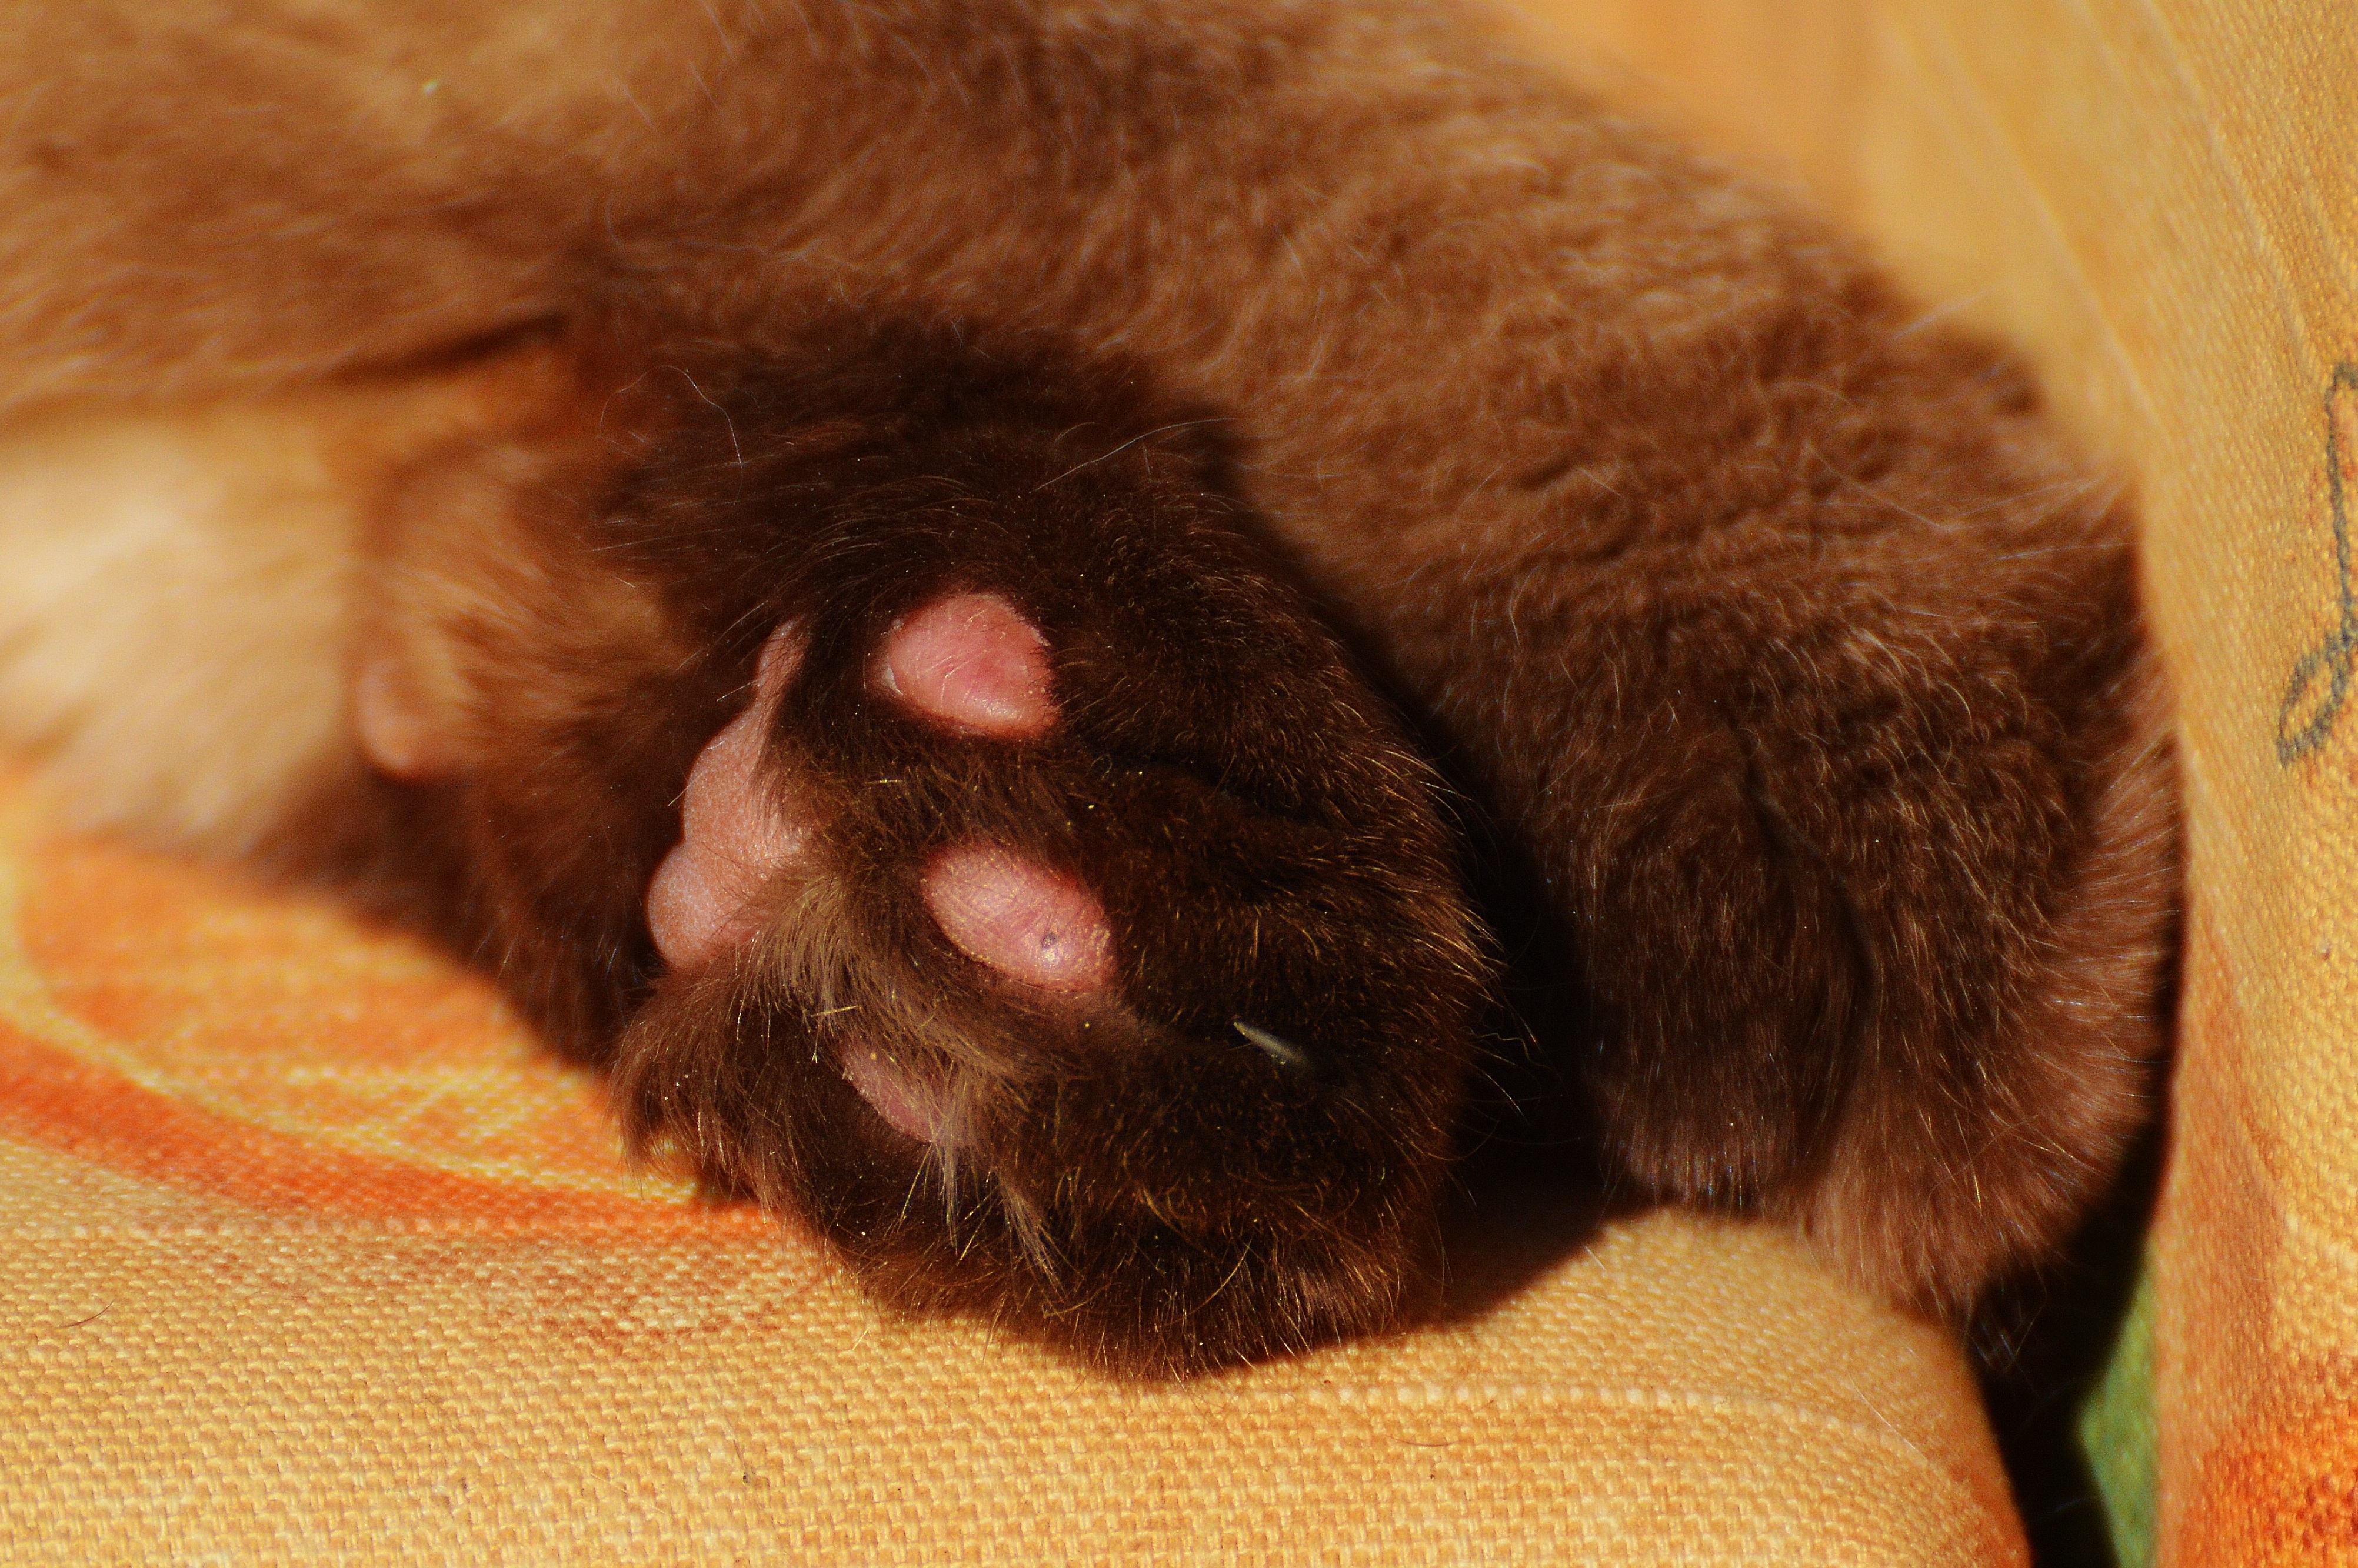
sweet, puppy, dog, cute, fur, kitten, cat, brown, mammal, blue eye, thoroughbred, nose, whiskers, snout, beige, vertebrate, funny, paws, mieze, british shorthair, dog like mammal, dog breed group